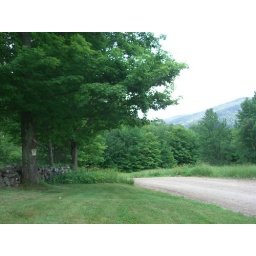
VT stone wall near road_070707